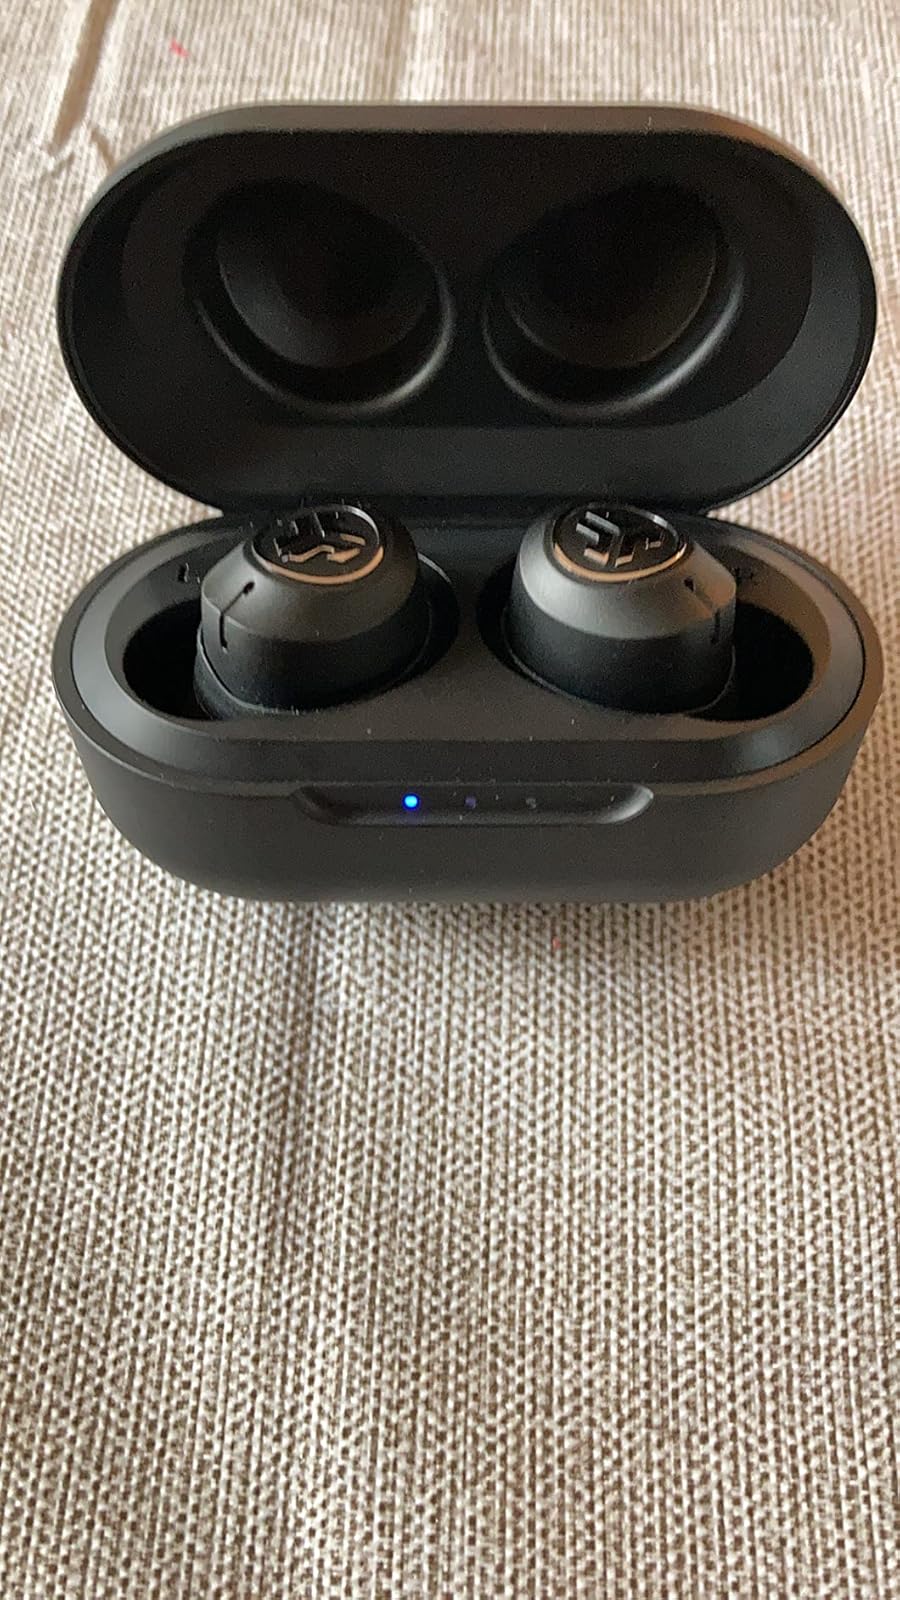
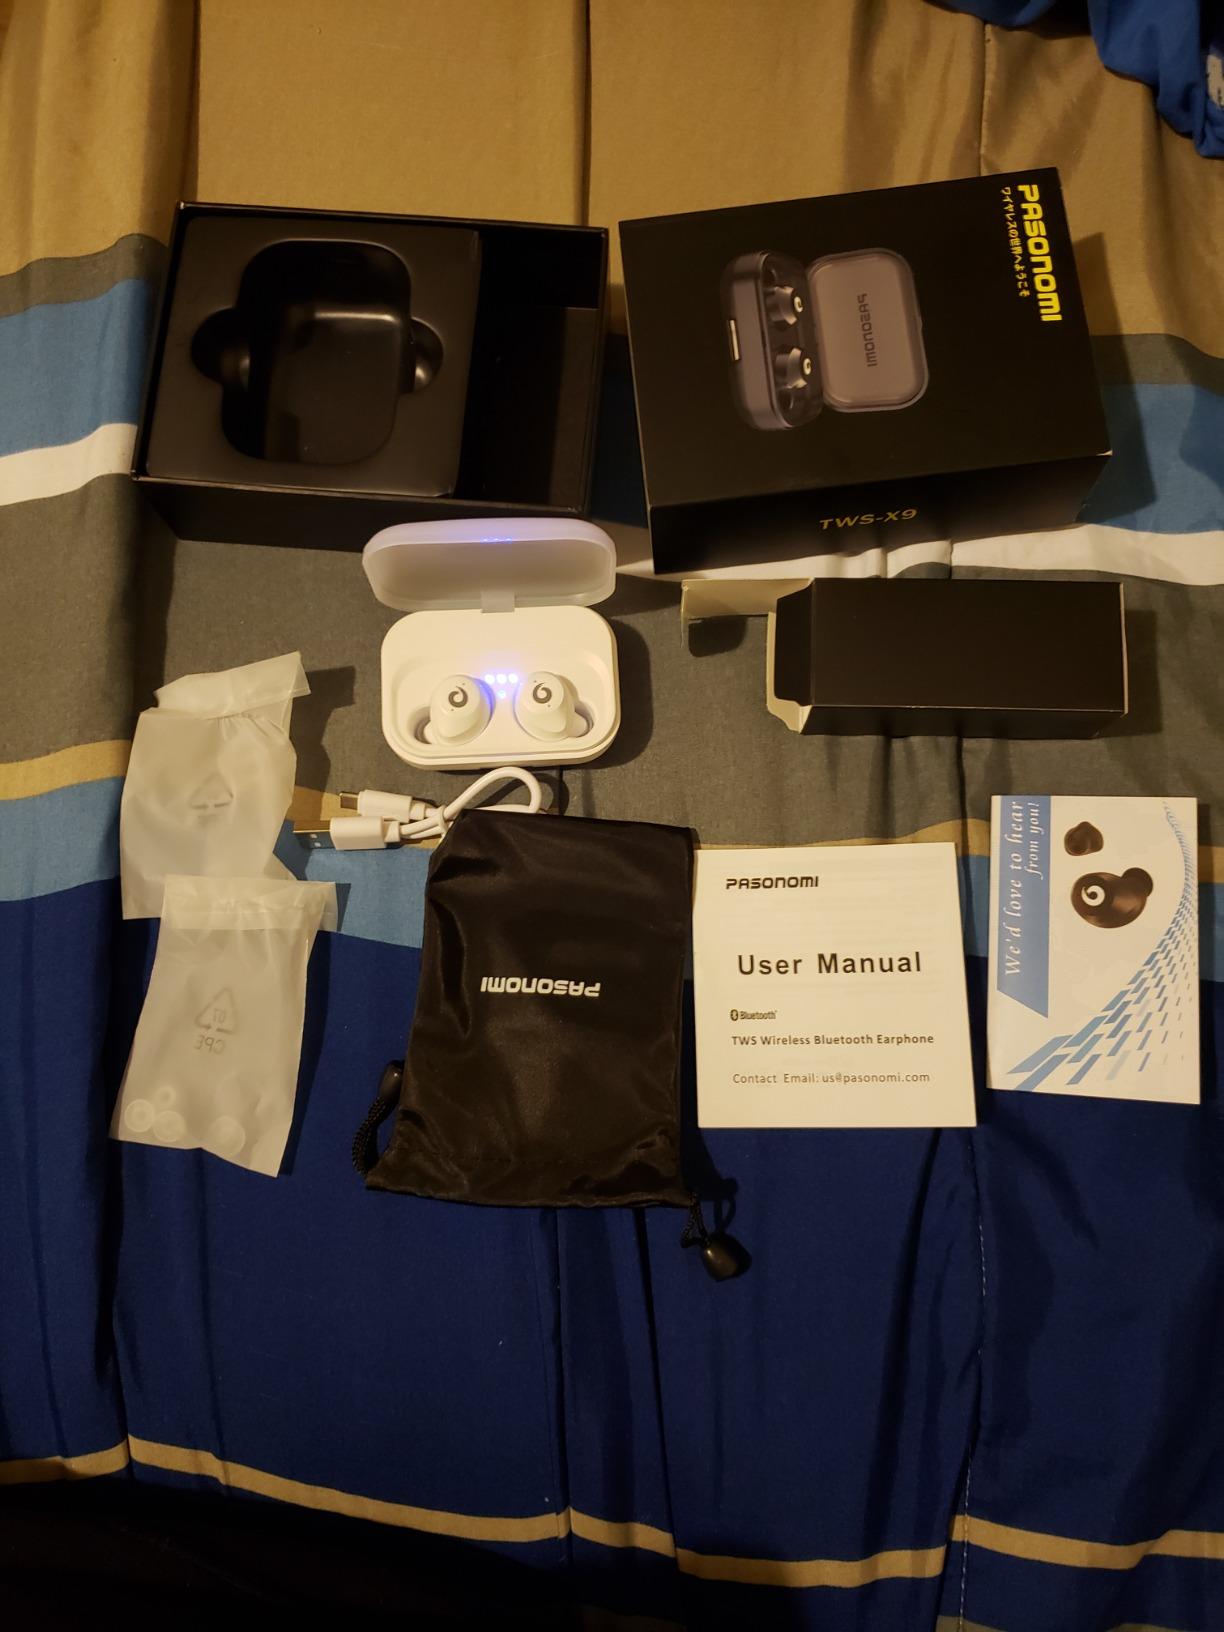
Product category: earbuds
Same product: no